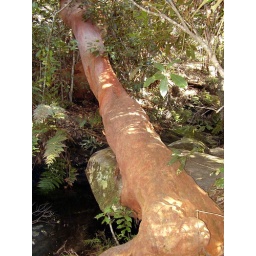
Prostrate, pink tree over the first stream on Resolute Track. An Angophora, I believe.